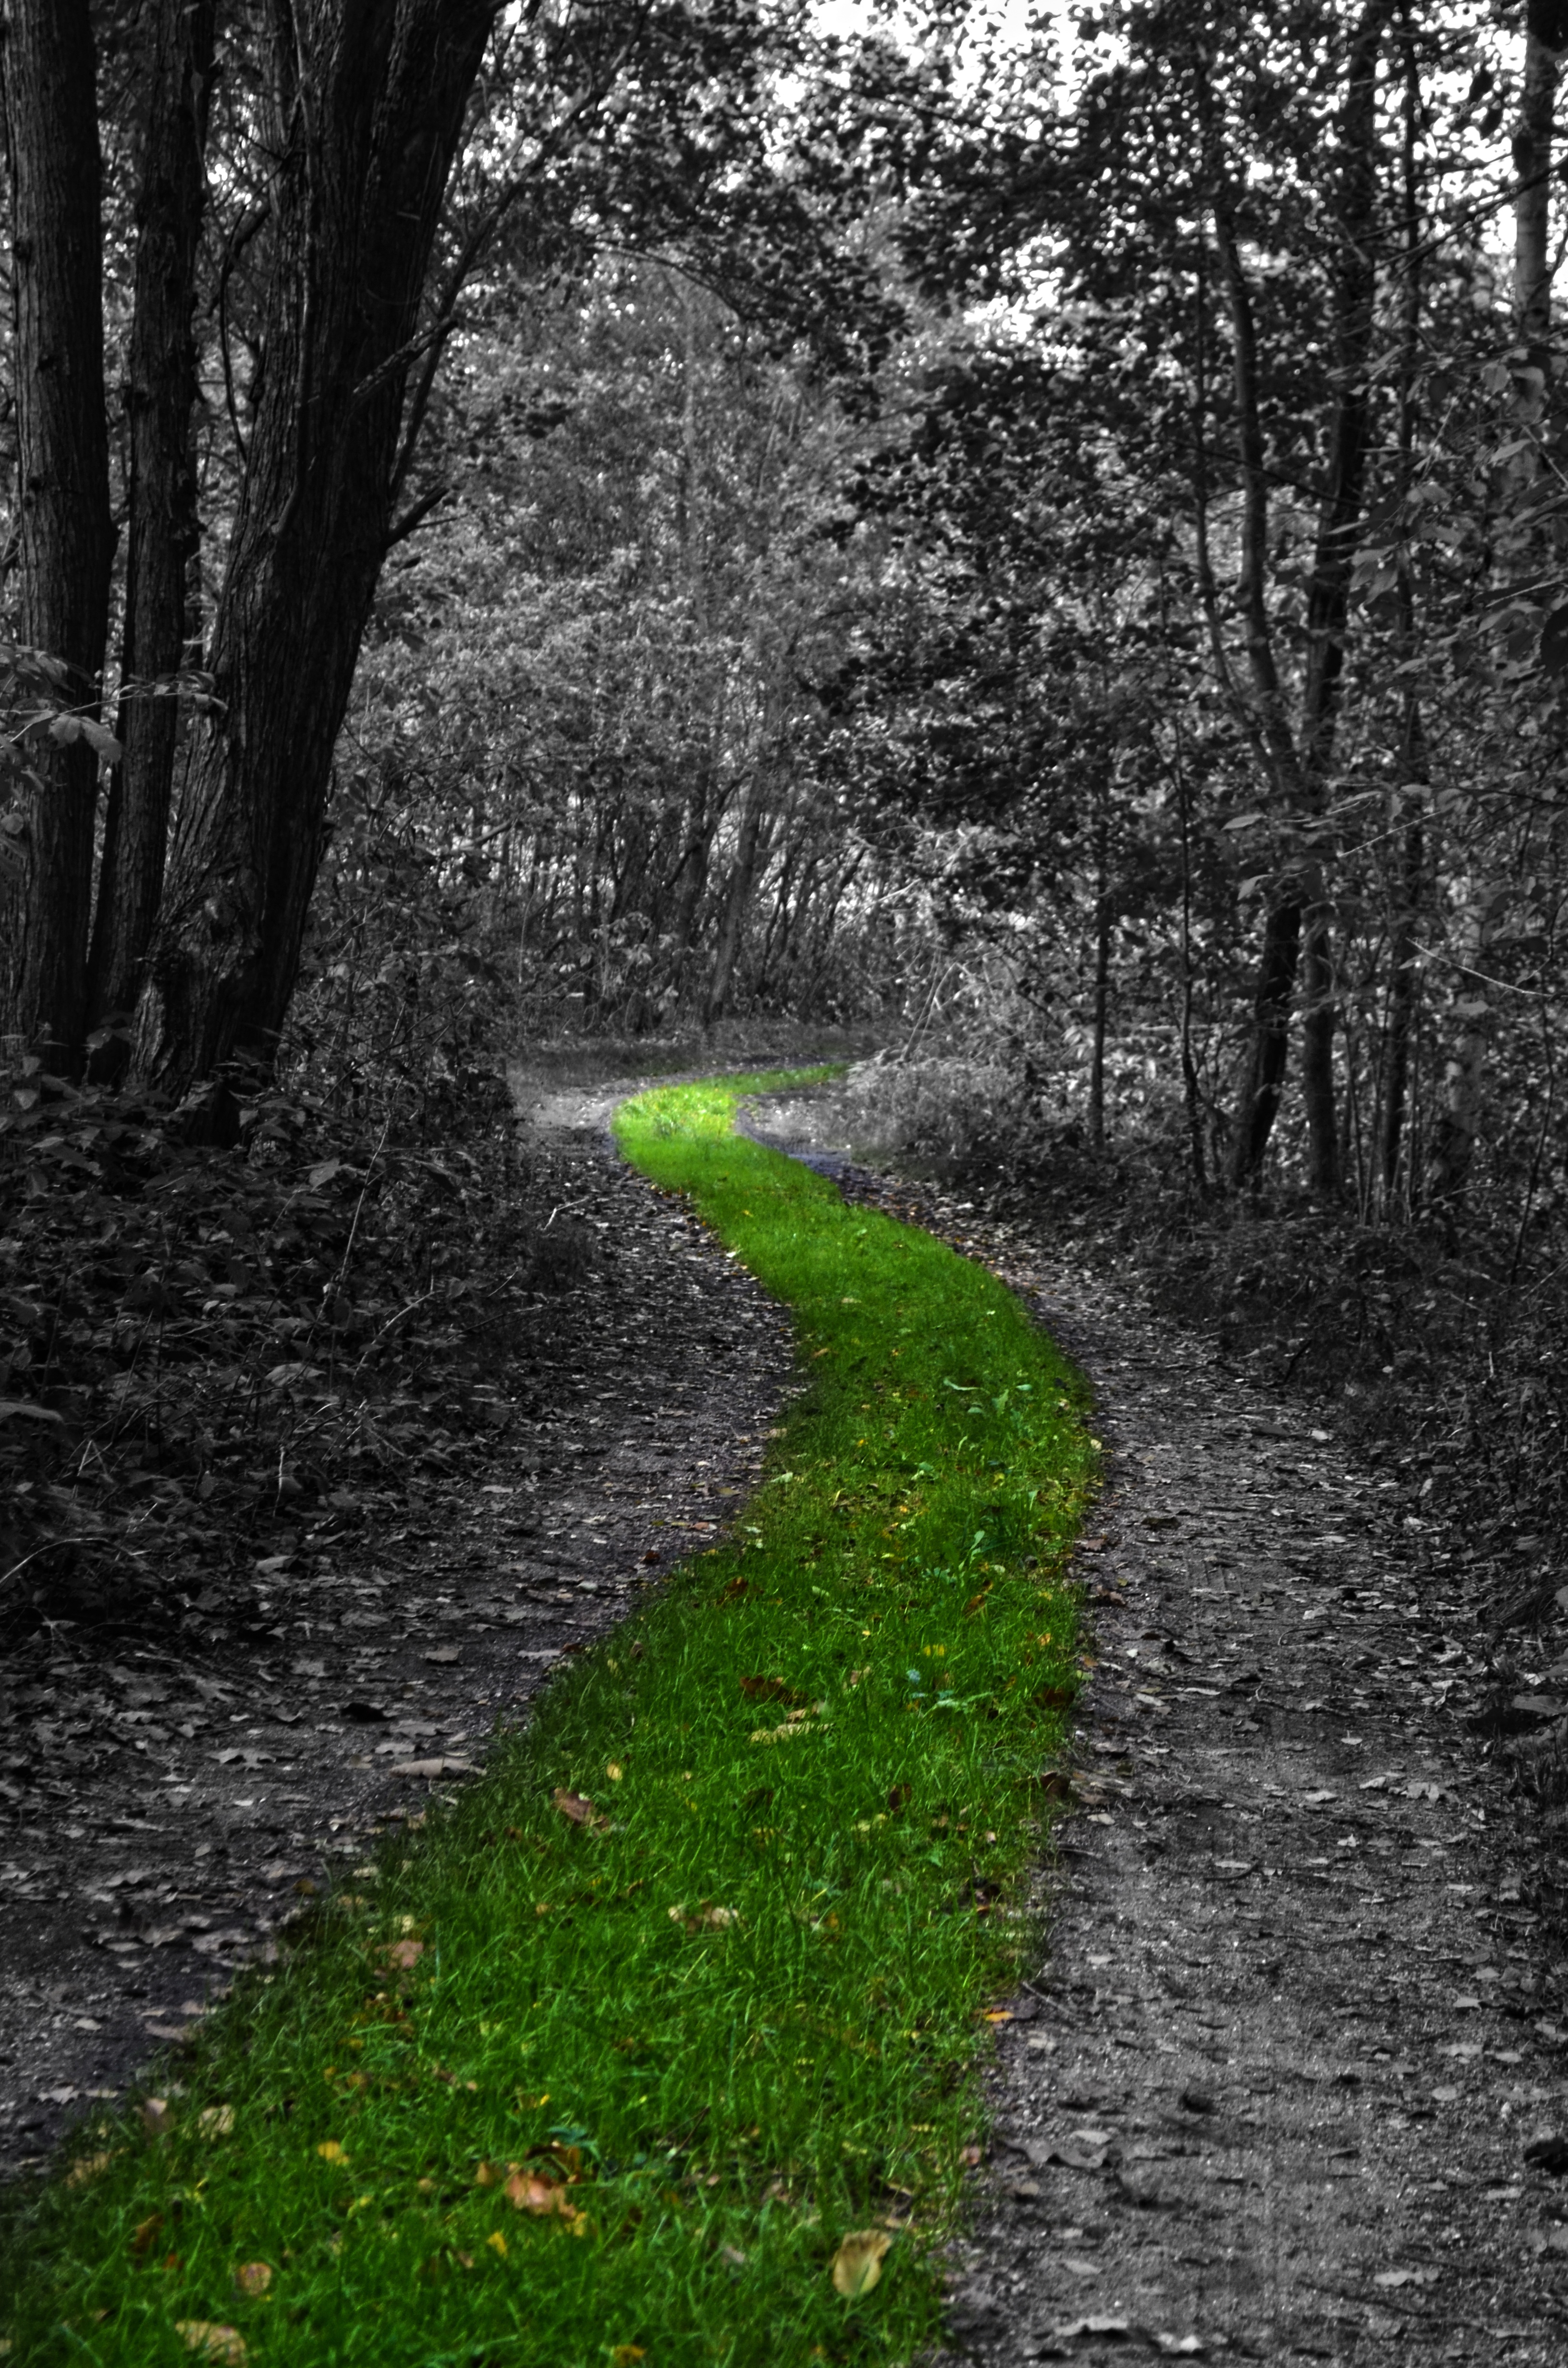
landscape, tree, nature, forest, path, grass, branch, plant, trail, lawn, sunlight, leaf, flower, stream, green, autumn, season, waterway, trees, shrub, woodland, habitat, rural area, green trail, the green path, natural environment, woody plant